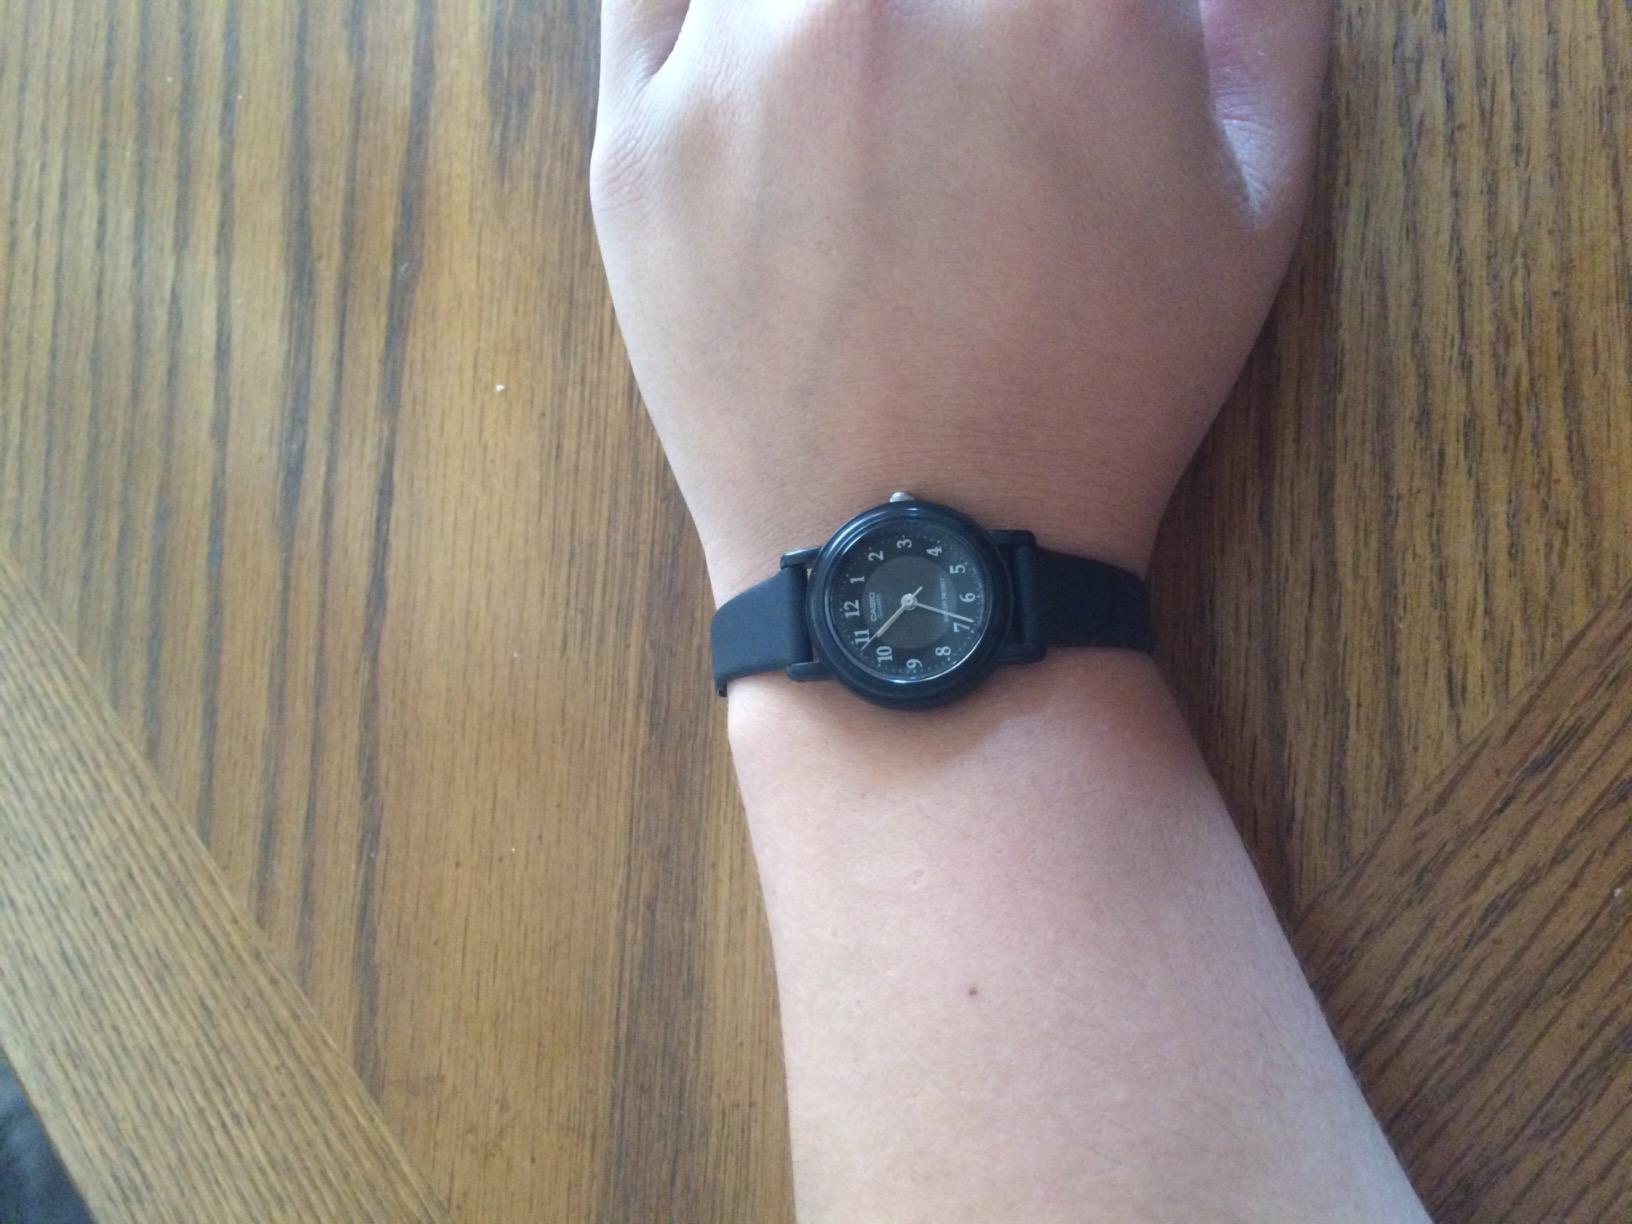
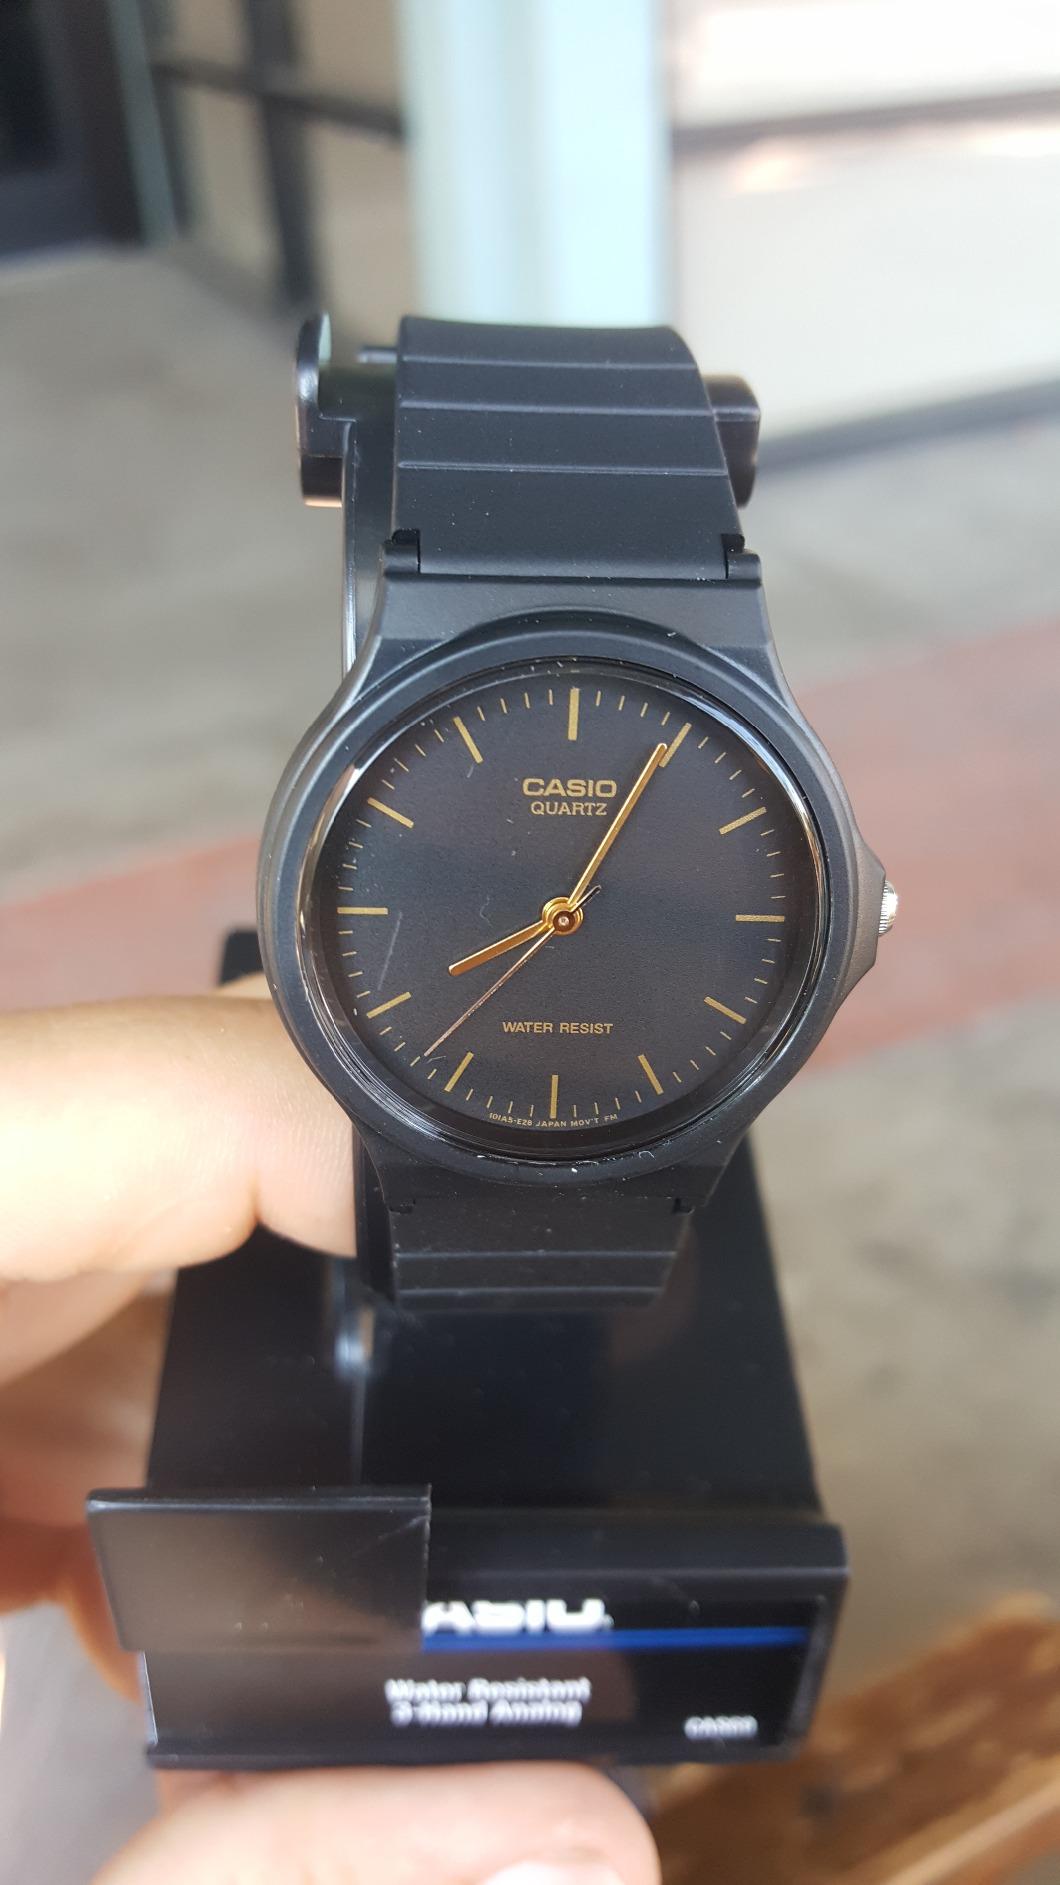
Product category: accessories_watch
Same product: no